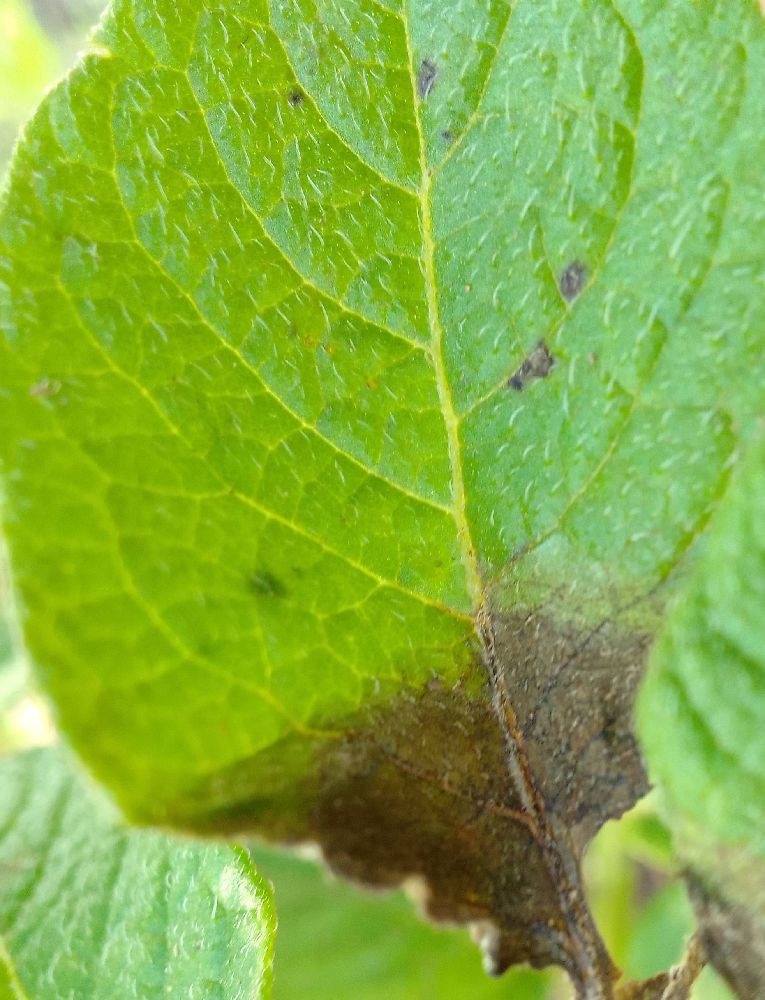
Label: Late blight